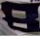
Number: 8